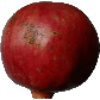
Label: pomegranate